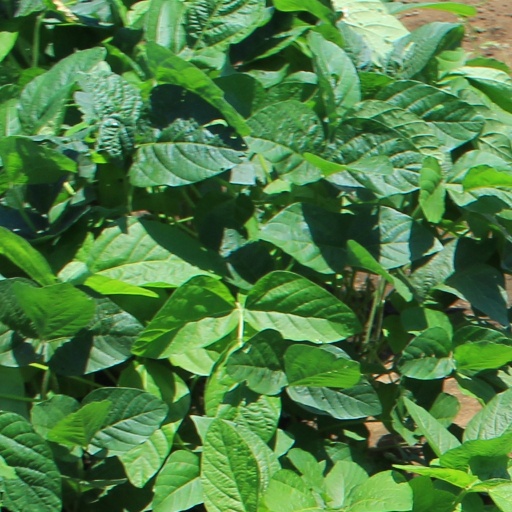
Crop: soybean